Prussia

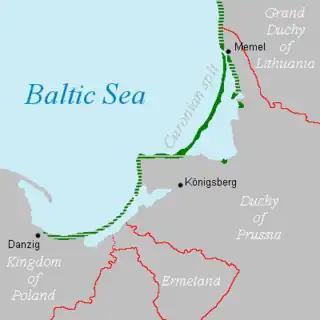
In 1649, Kursenieki settlements along the Baltic coastline of East Prussia spanned from Memel (Klaipėda) to Danzig (Gdańsk).

At age 29, Wilhelm became Kaiser Wilhelm II after a difficult youth and conflicts with his British mother Victoria, Princess Royal. He turned out to be a man of limited experience, narrow and reactionary views, poor judgment, and occasional bad temper, which alienated former friends and allies.